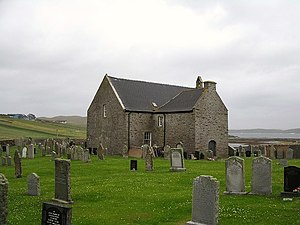
Whalsay / Galleri
"Whalsay er den anden mest befolket ø i Shetlandsøerne, med ca. 1.061 indbyggere. Navnet kommer af oldvestnordisk, og betyder ""hval-ø"". Øen ligger øst for hovedøen Mainland og er på ca. 20 km². Den største by på øen er Symbister, som har ca. 797 indbyggere, og en større fiskerihavn.